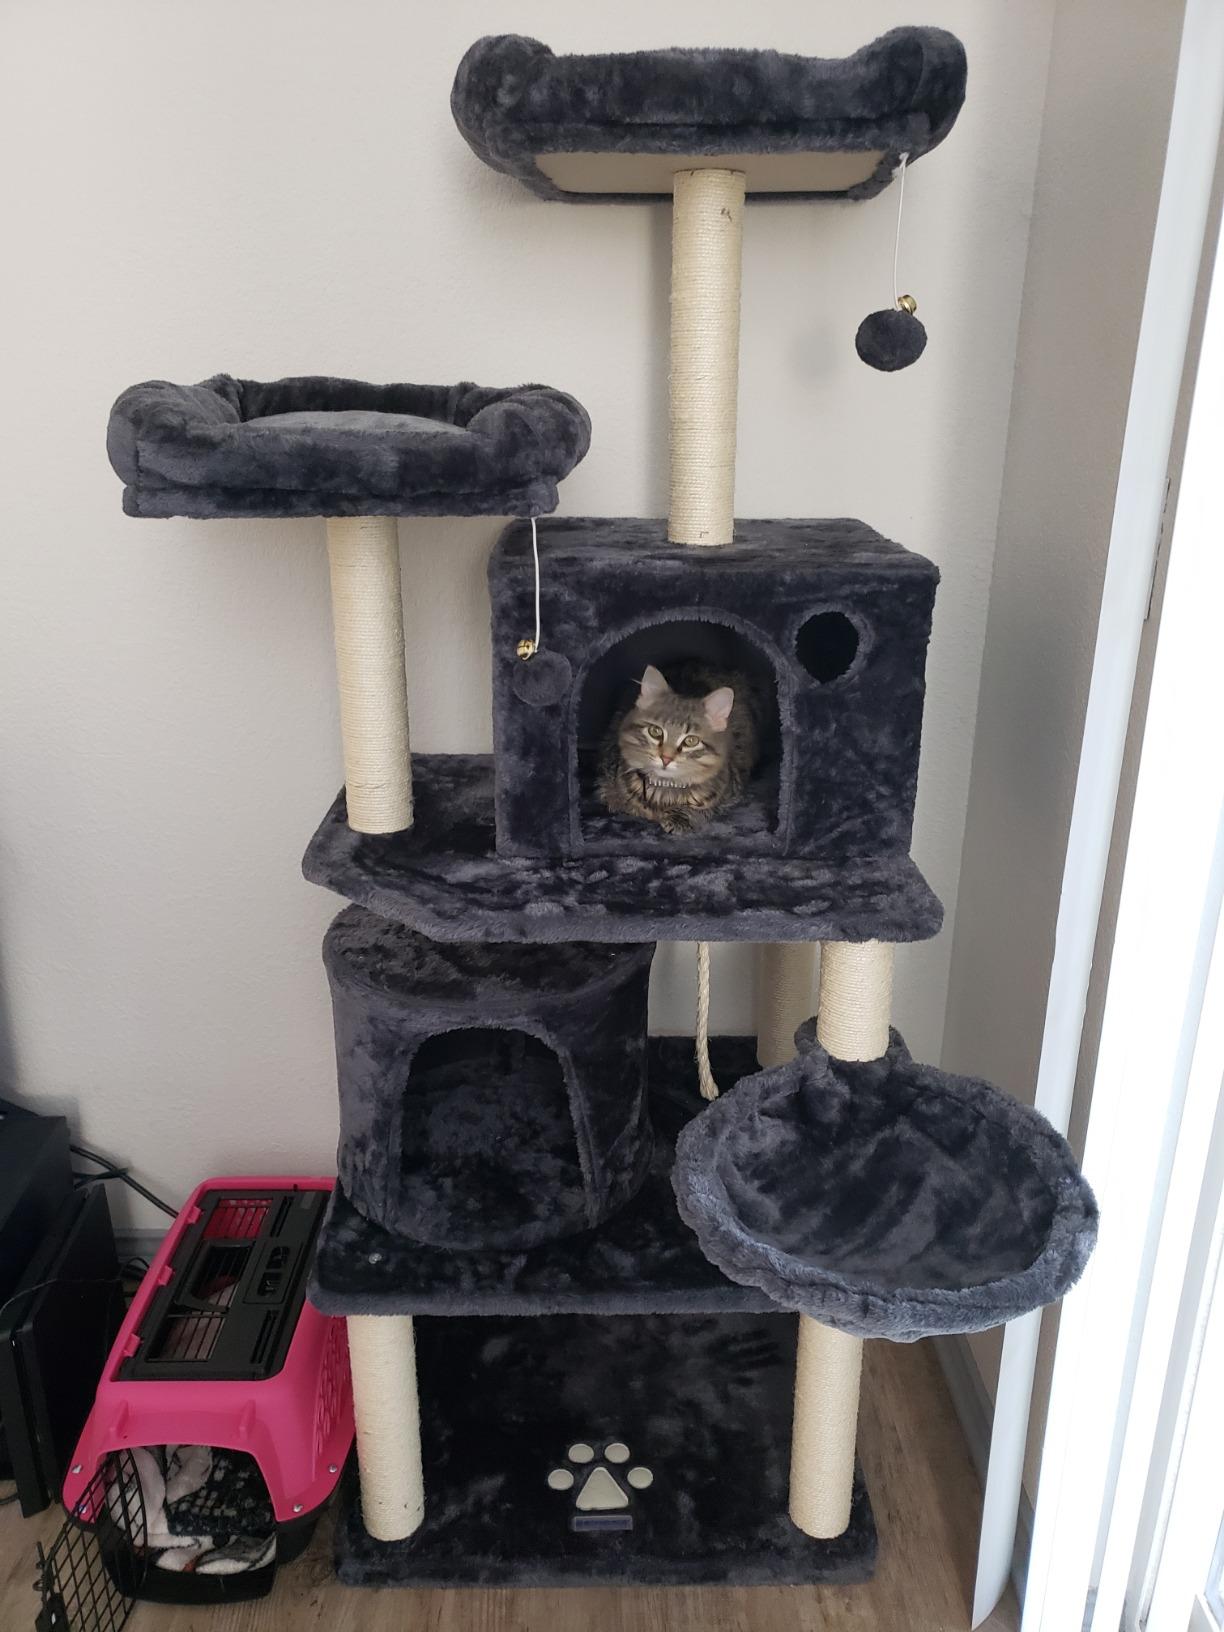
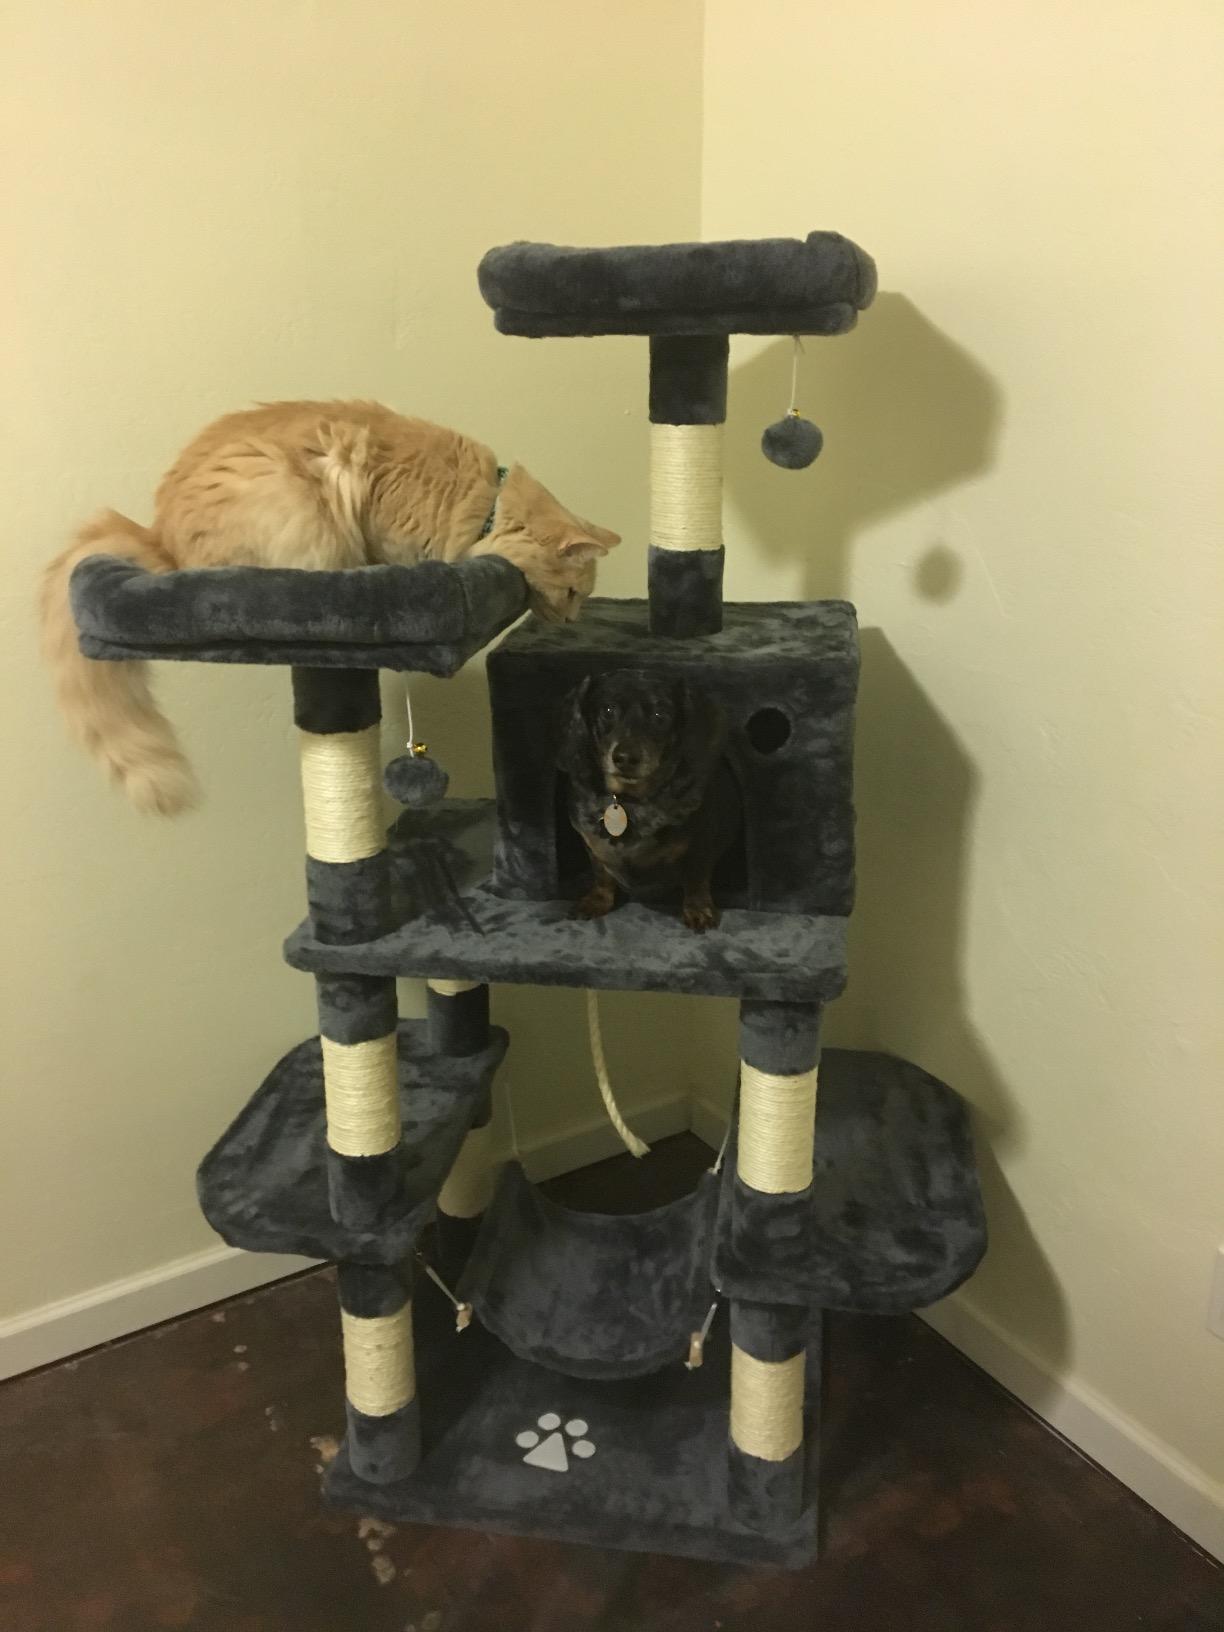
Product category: items_cat tree
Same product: no